Eudyptula novaehollandiae

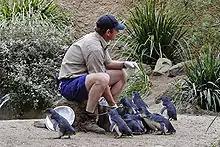
Feeding time at Melbourne Zoo

Australian little penguins have long been a curiosity to humans Captive animals are often exhibited in zoos. Over time attitudes towards penguins have evolved from direct exploitation (for meat, skins, and eggs) to the development of tourism ventures, conservation management and the protection of both birds and their habitat.